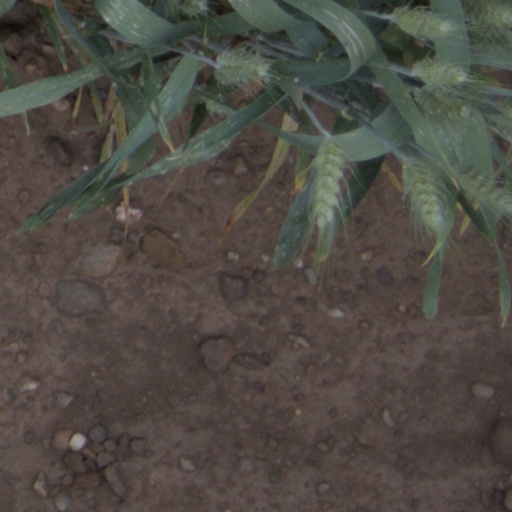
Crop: wheat